Natalie Evans, Baroness Evans of Bowes Park

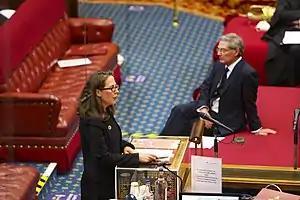
Evans at the Lords' dispatch box in 2021

She was made life peer as Baroness Evans of Bowes Park, of Bowes Park which borders the London Boroughs of Enfield and Haringey, on 12 September 2014. Baroness Evans was formally introduced to the House of Lords along with Lord Cashman on 28 October 2014. She was, at the time, the youngest female peer.